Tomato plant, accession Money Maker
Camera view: vertical (180 deg); turntable rotation: 120 degrees
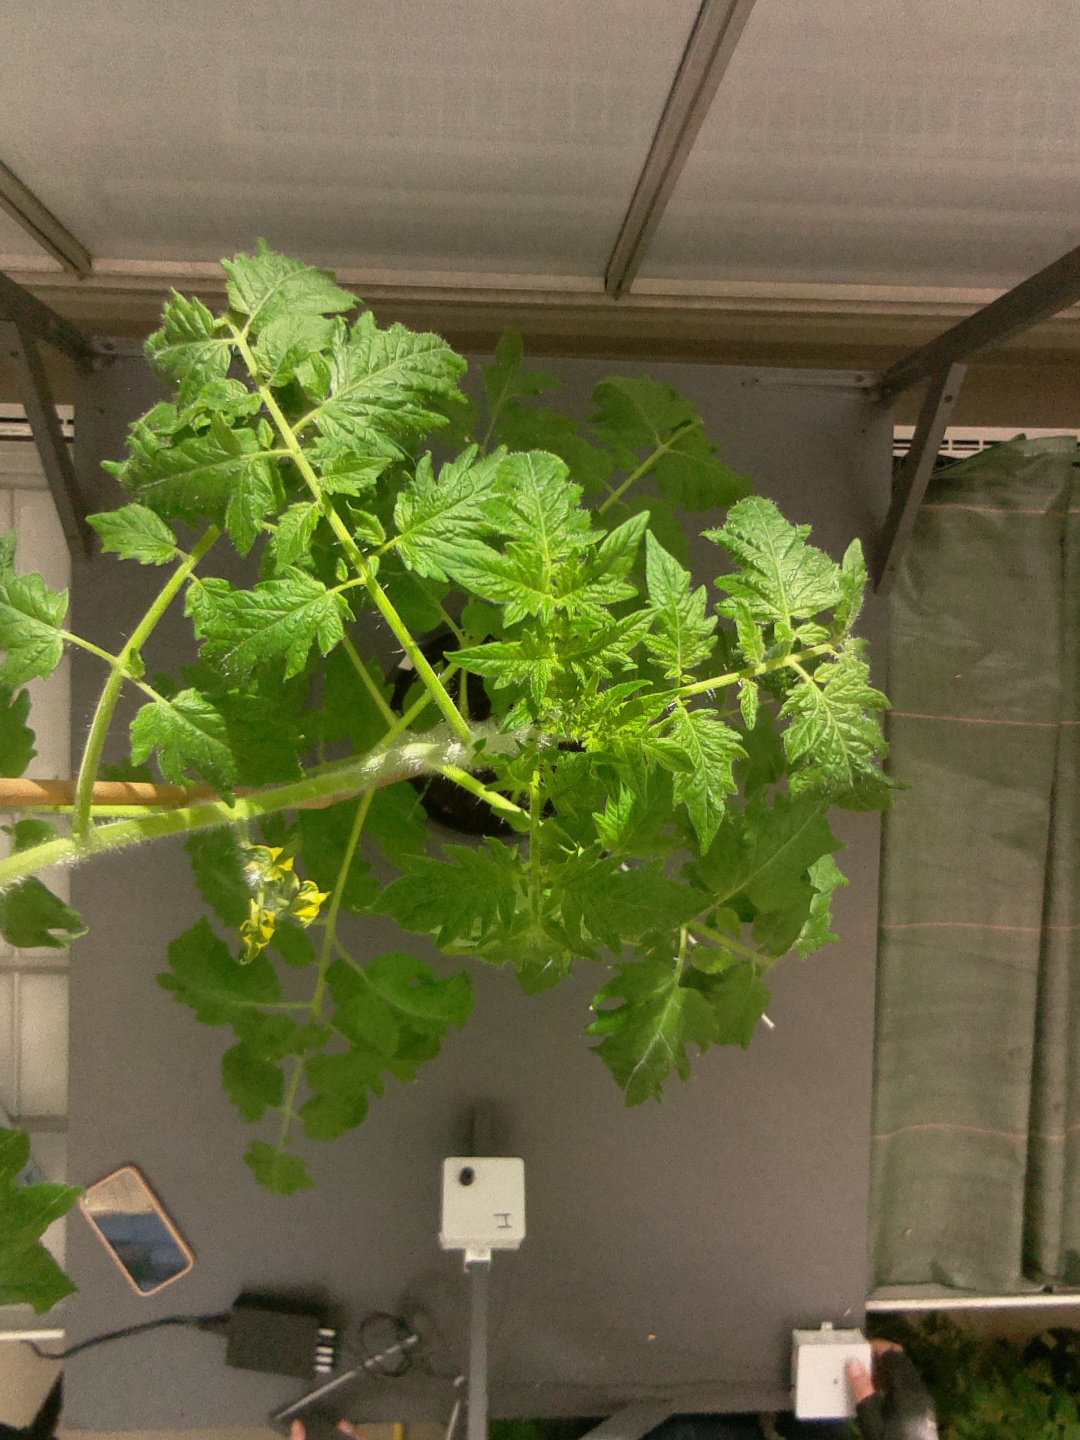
BBCH growth stage 63: 30%-40% of flowers open